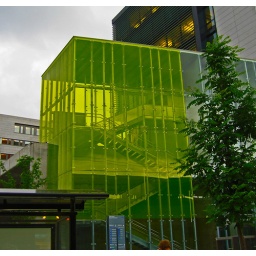
Stairways in yellow glasses - takes you to the bus and train station - Lysaker, Norway.